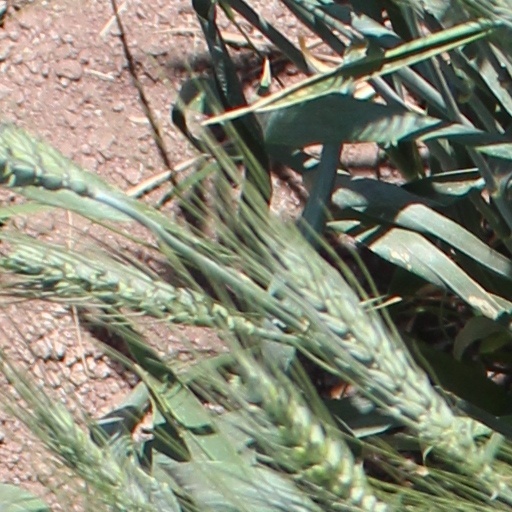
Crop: wheat